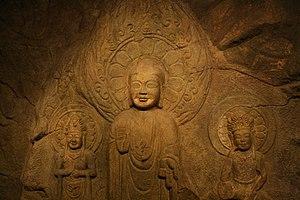
Trio bouddhique de Seosan, royaume de Baekje, 7e siècle. Bouddha est haut de 2,8 mètres, Bodhisattva de 1,7 m., et Maitreya (assis) de 1,66 m. Yonghyon-ri, Unsan-myon, Sosan-gun, province de Chungcheong du Sud. Il fait parti des trésors nationaux de Corée du Sud, sous le numéro 84. 한국어: 서산마애삼존불상(瑞山磨崖三尊佛像) - 국보 84호, 충남 서산시 운산면 용현리 2-1 시대 - 백제시대 후기
Les trésors nationaux de Corée du Sud sont un ensemble d'objets et de bâtiments qui ont été reconnus par le gouvernement sud-coréen pour leur exceptionnelle valeur historique, artistique et culturelle.